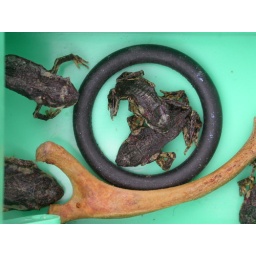
Froggies home in the box